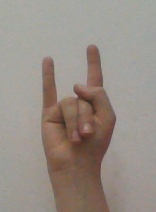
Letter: la